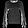
Label: Pullover